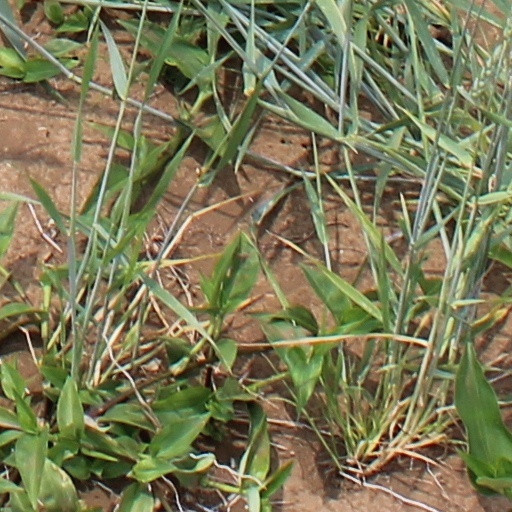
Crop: wheat